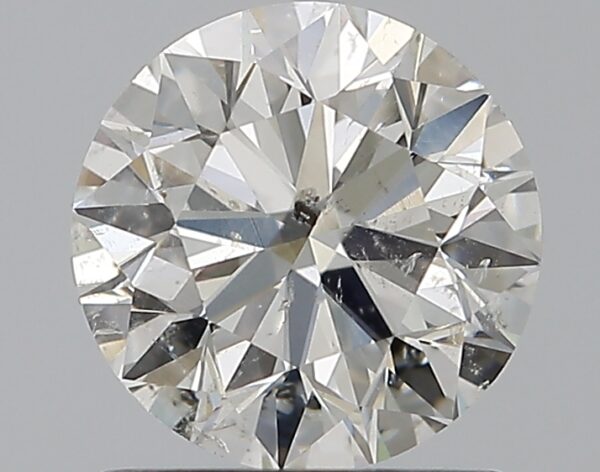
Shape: round
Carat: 1
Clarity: SI2
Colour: G
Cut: VG
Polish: EX
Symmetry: VG
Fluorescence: N
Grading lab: IGI
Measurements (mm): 6.32 x 6.27 x 3.97